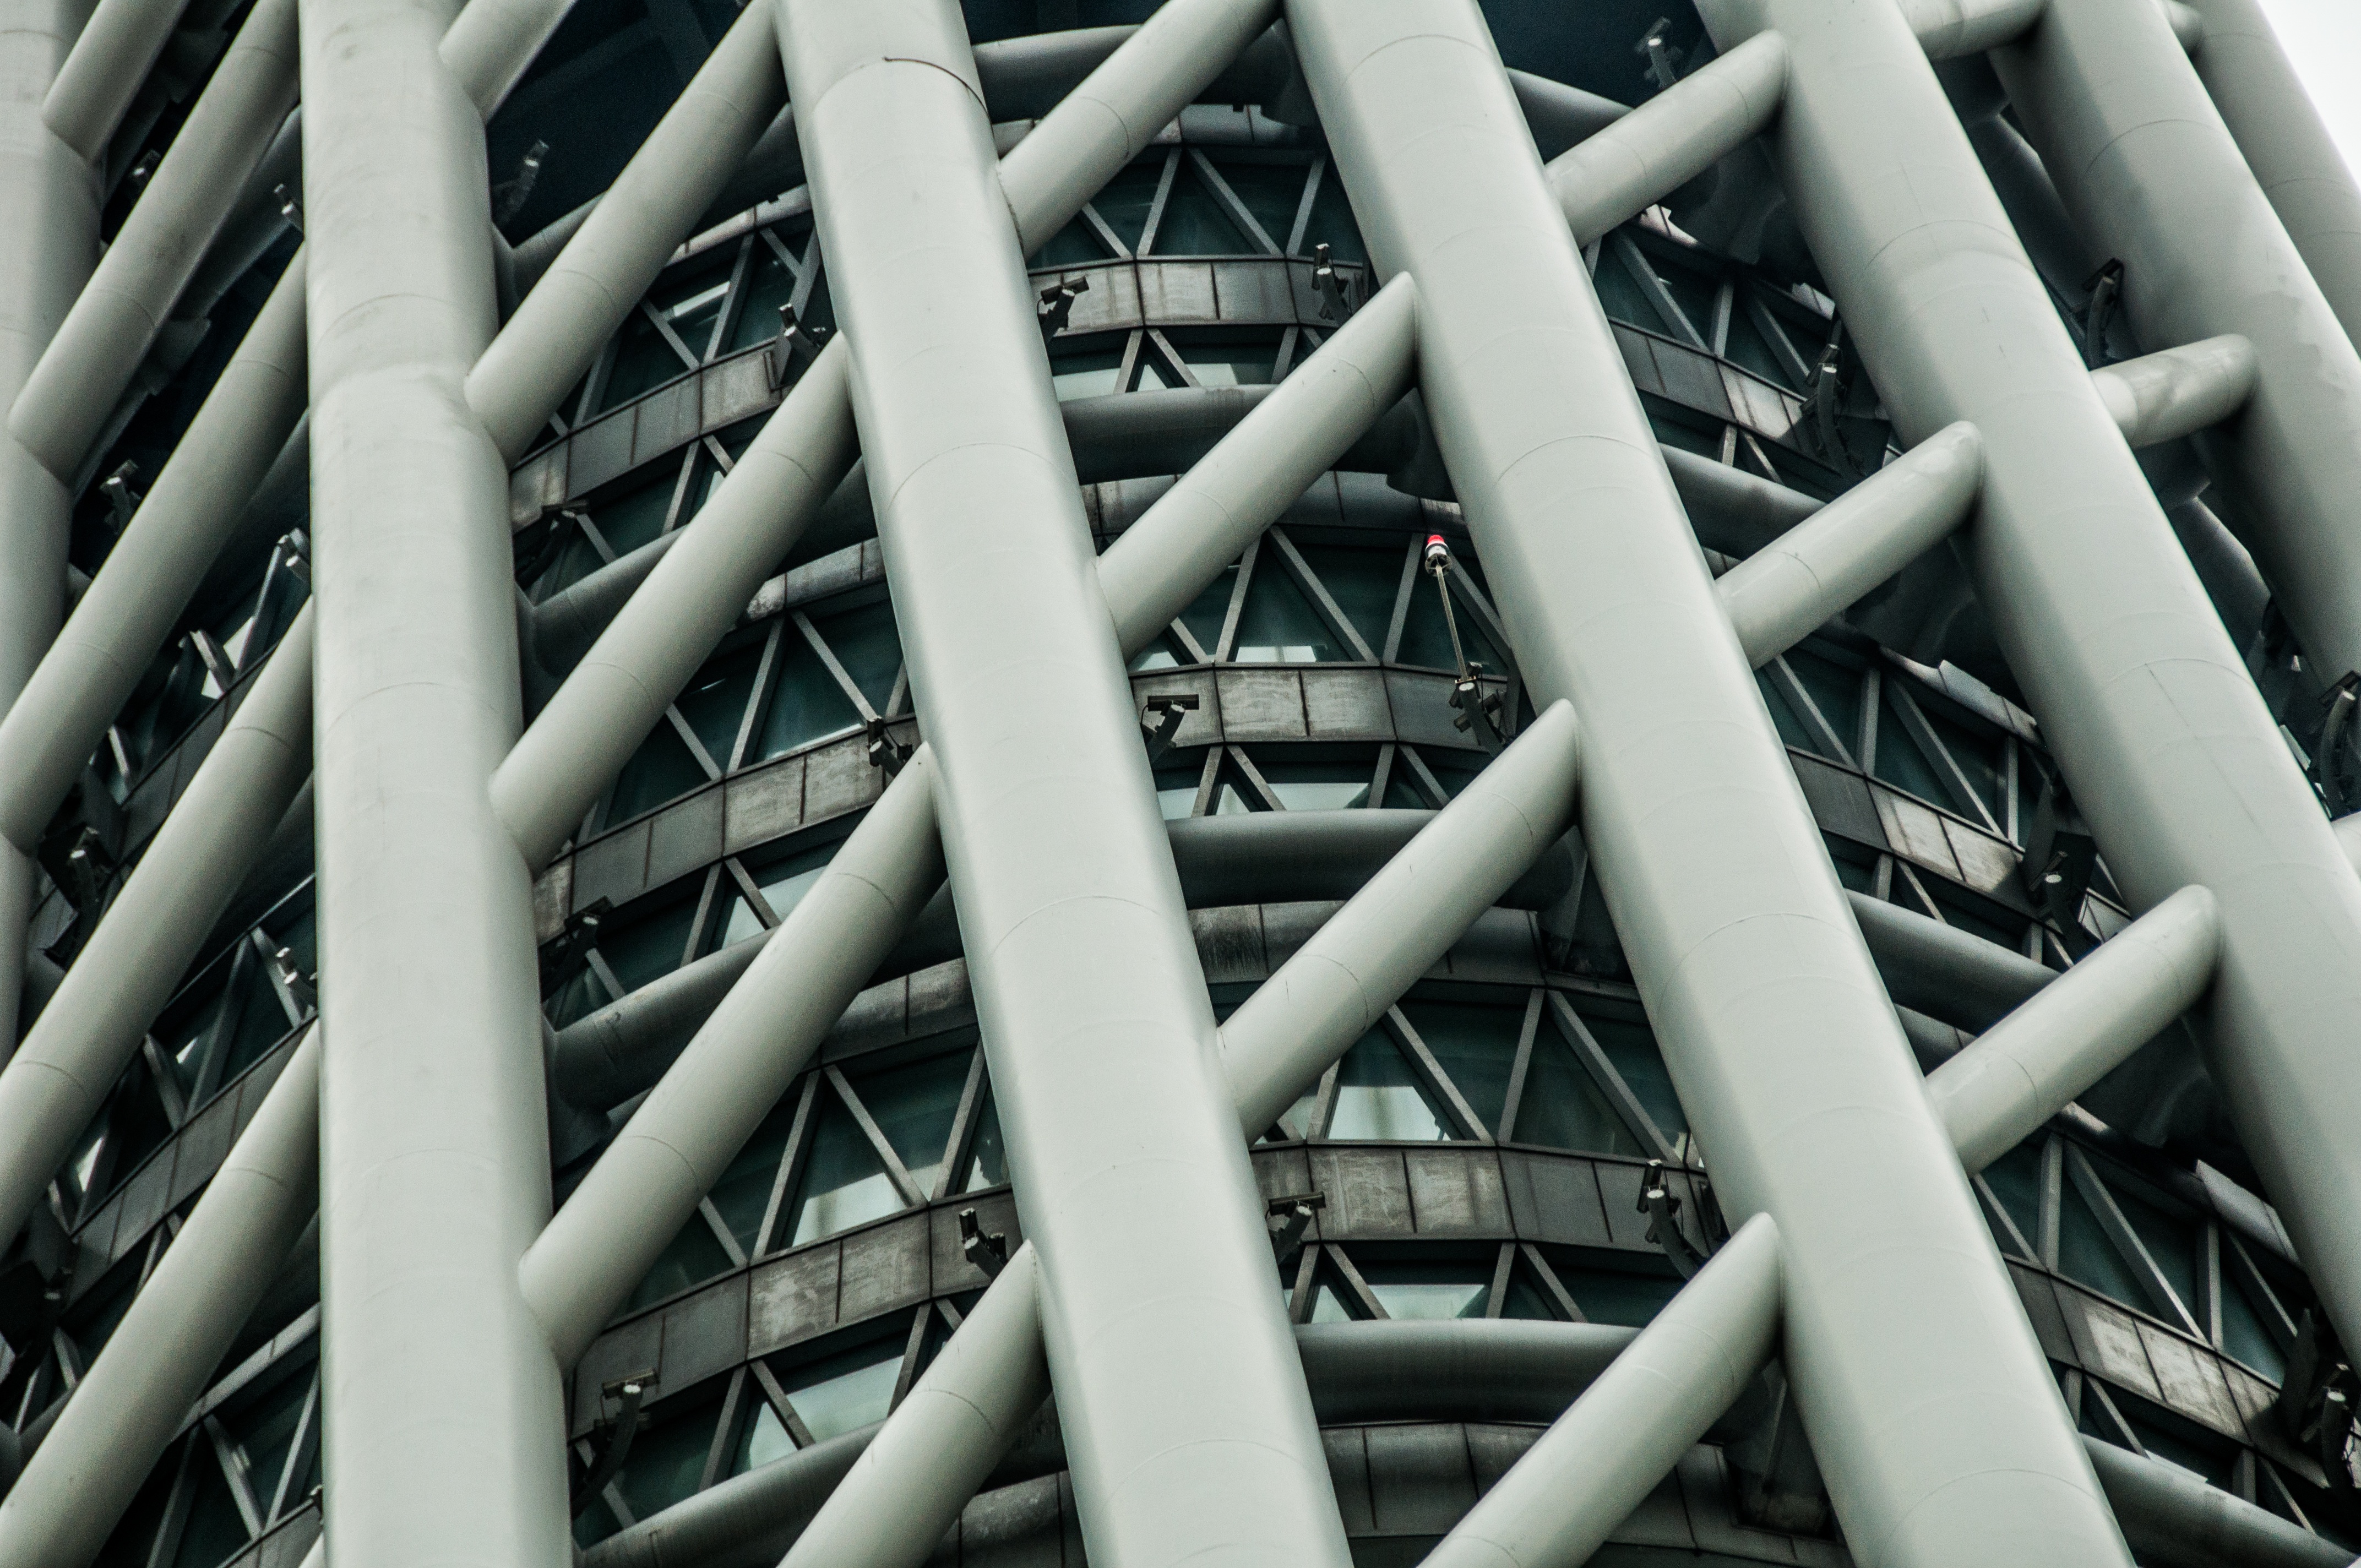
structure, wheel, line, industry, monochrome, stadium, tire, sport venue